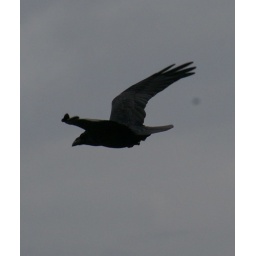
Corvids: Raven:This was a first:never seen one in the wild before (The tower of London birds don't count)